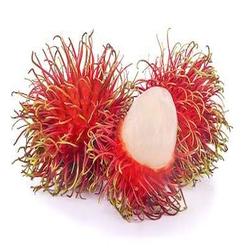
Label: Rambutan